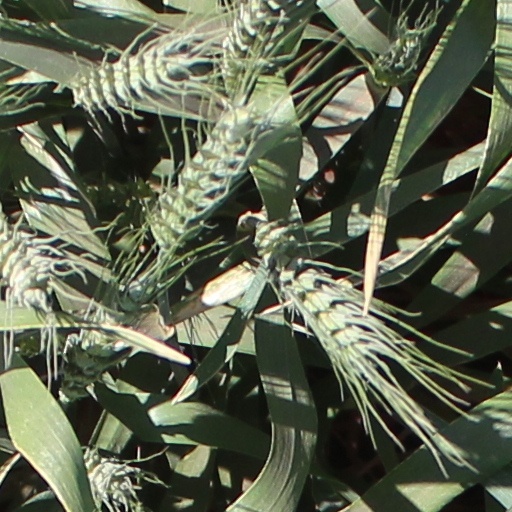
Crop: wheat